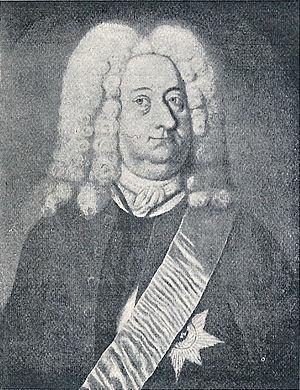
Ditlev Vibe est un homme d'État danois et gouverneur général de Norvège de 1721 à 1731.